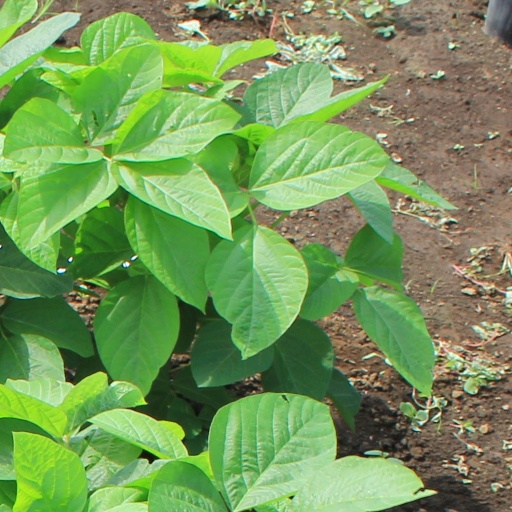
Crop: soybean